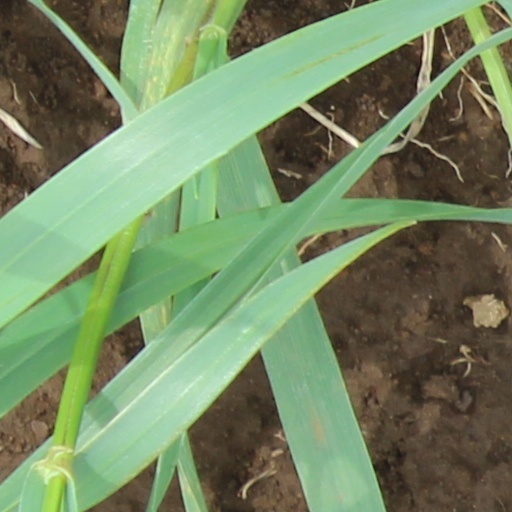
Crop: wheat